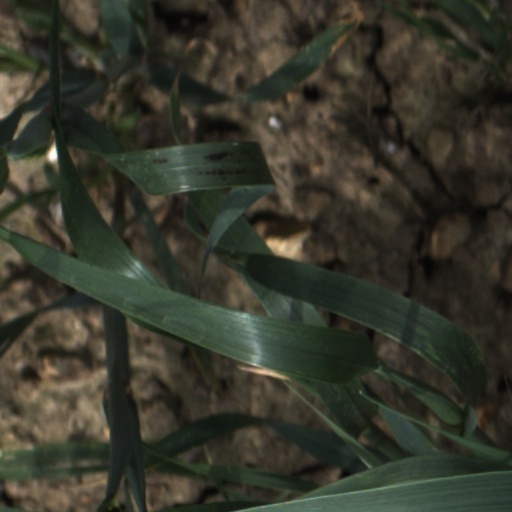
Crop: wheat